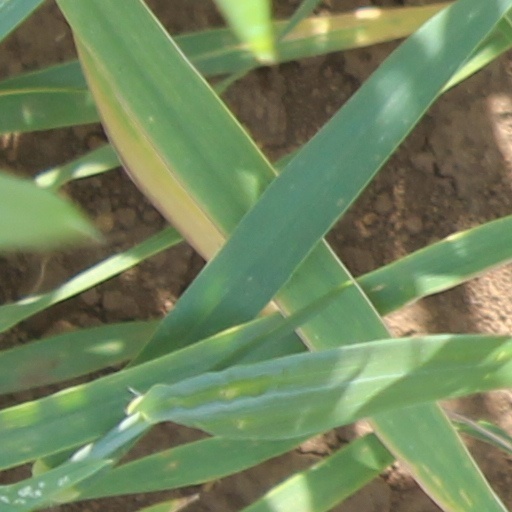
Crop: wheat